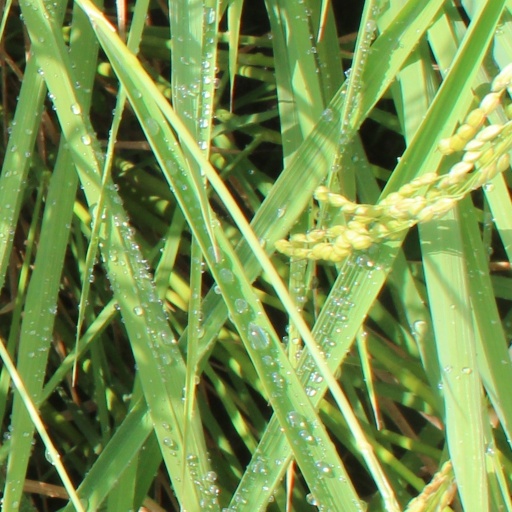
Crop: rice